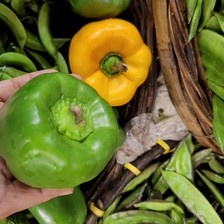
Label: capsicum